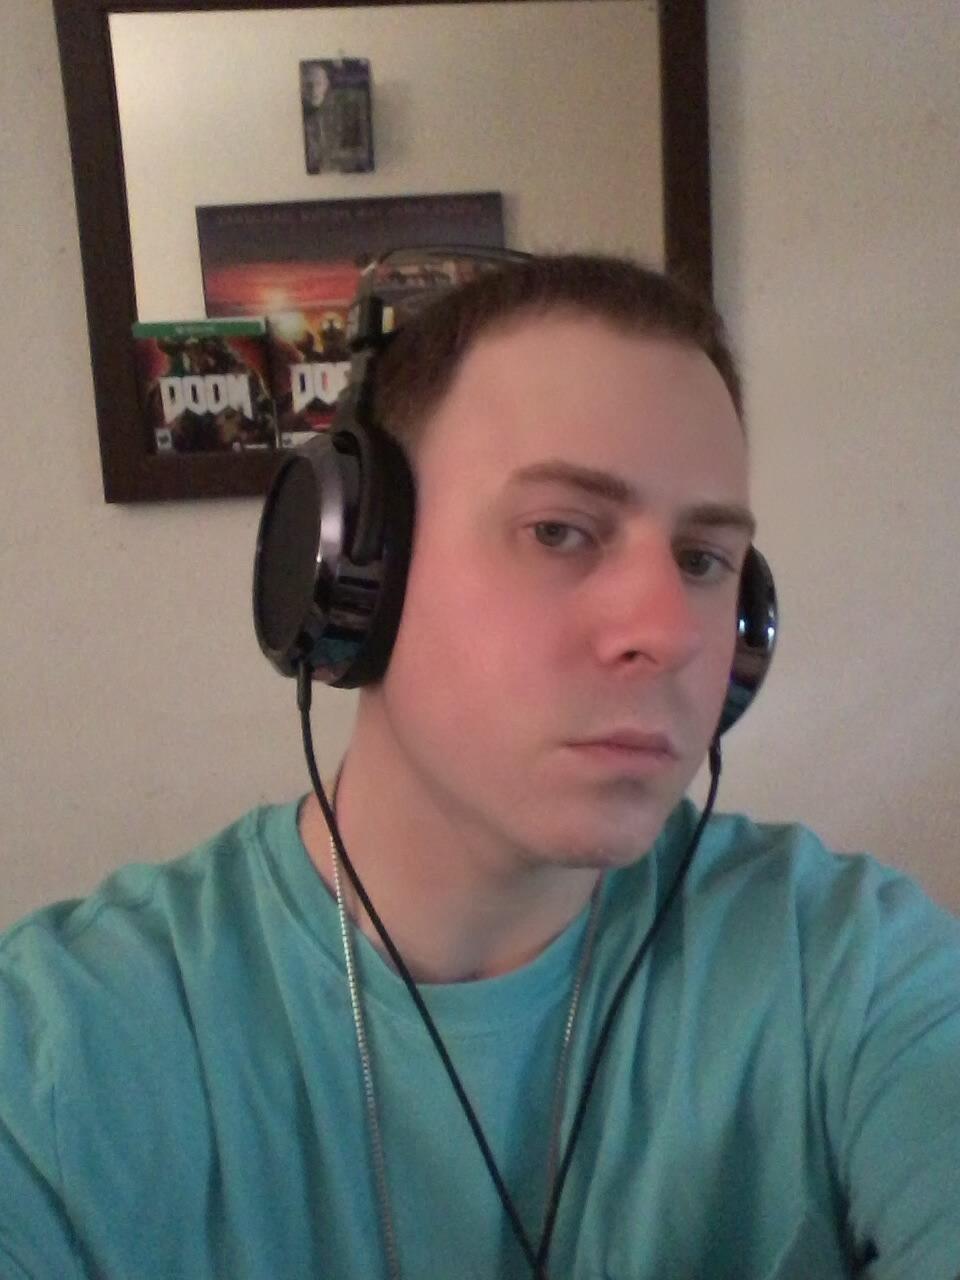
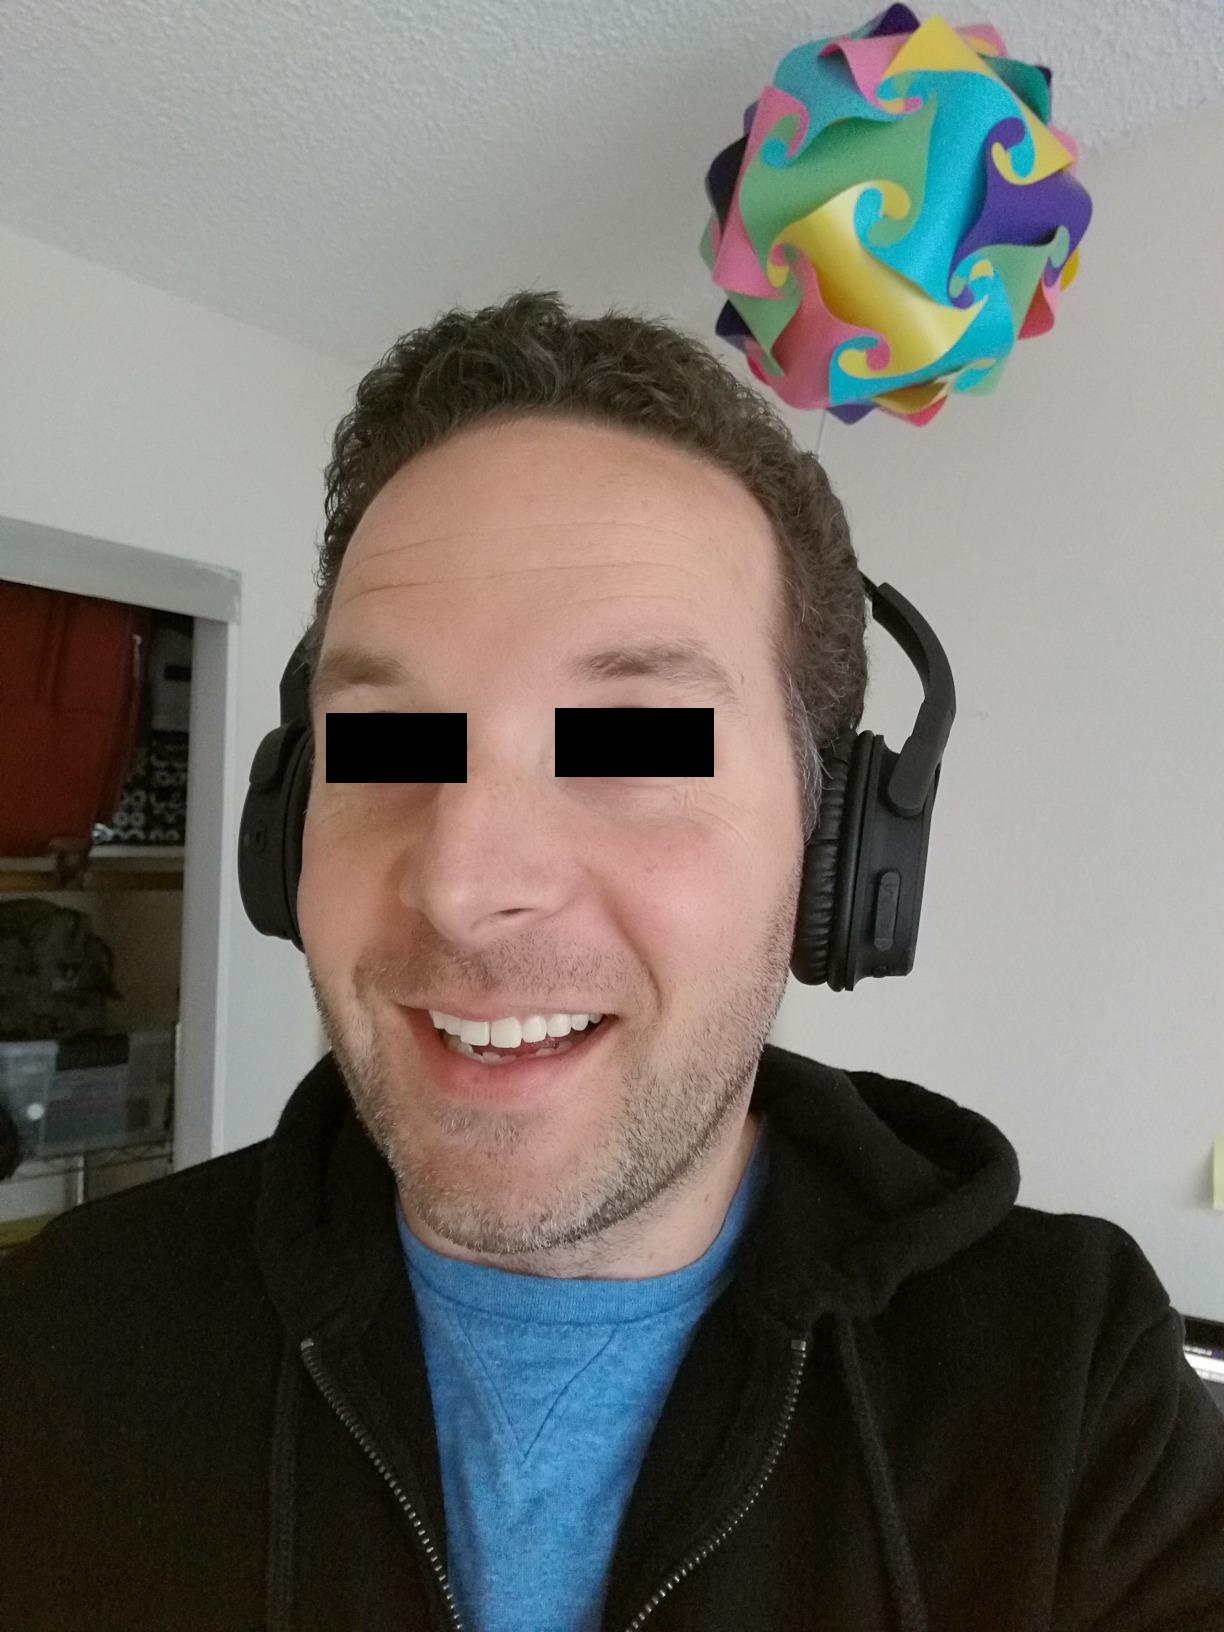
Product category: headphones
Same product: no